No. 12 Group RAF

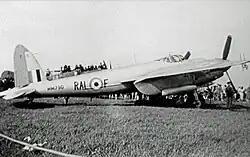
de Havilland Mosquito NF.30 MM790 of 605 (County of Warwick) Squadron RAuxAF at RAF Ringway

After Park was ousted, Leigh-Mallory took over 11 Group. 12 Group still continued its assignment of defending the Midlands and supporting both 10 Group and 11 Group.